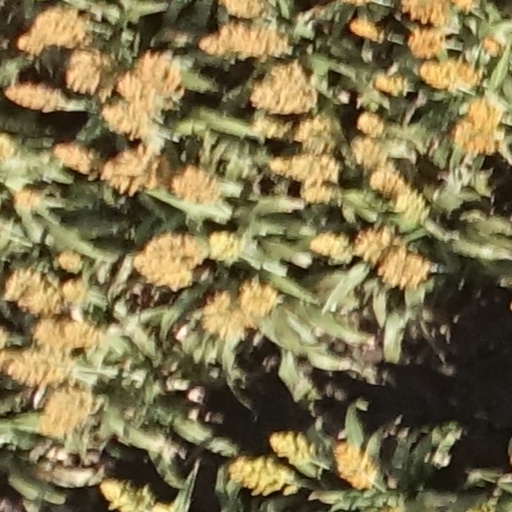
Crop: sorghum